Bride of Frankenstein

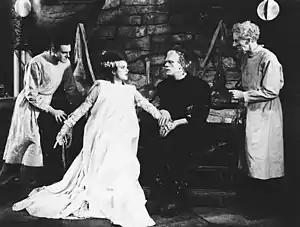
Colin Clive, Elsa Lanchester, Boris Karloff, and Ernest Thesiger.

The film premiered on April 19 in San Francisco, California, at the Orpheum Theater. The film went into general release on April 20.